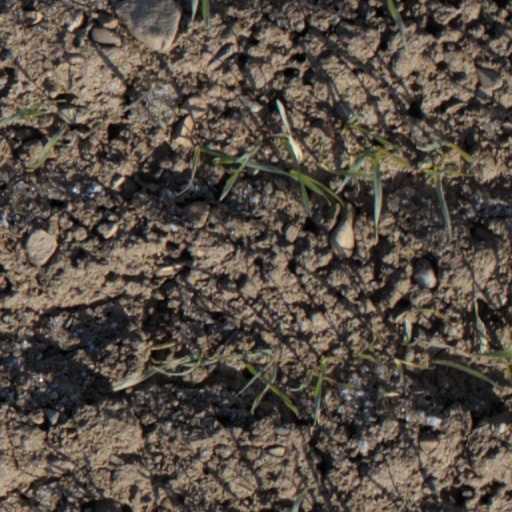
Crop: wheat